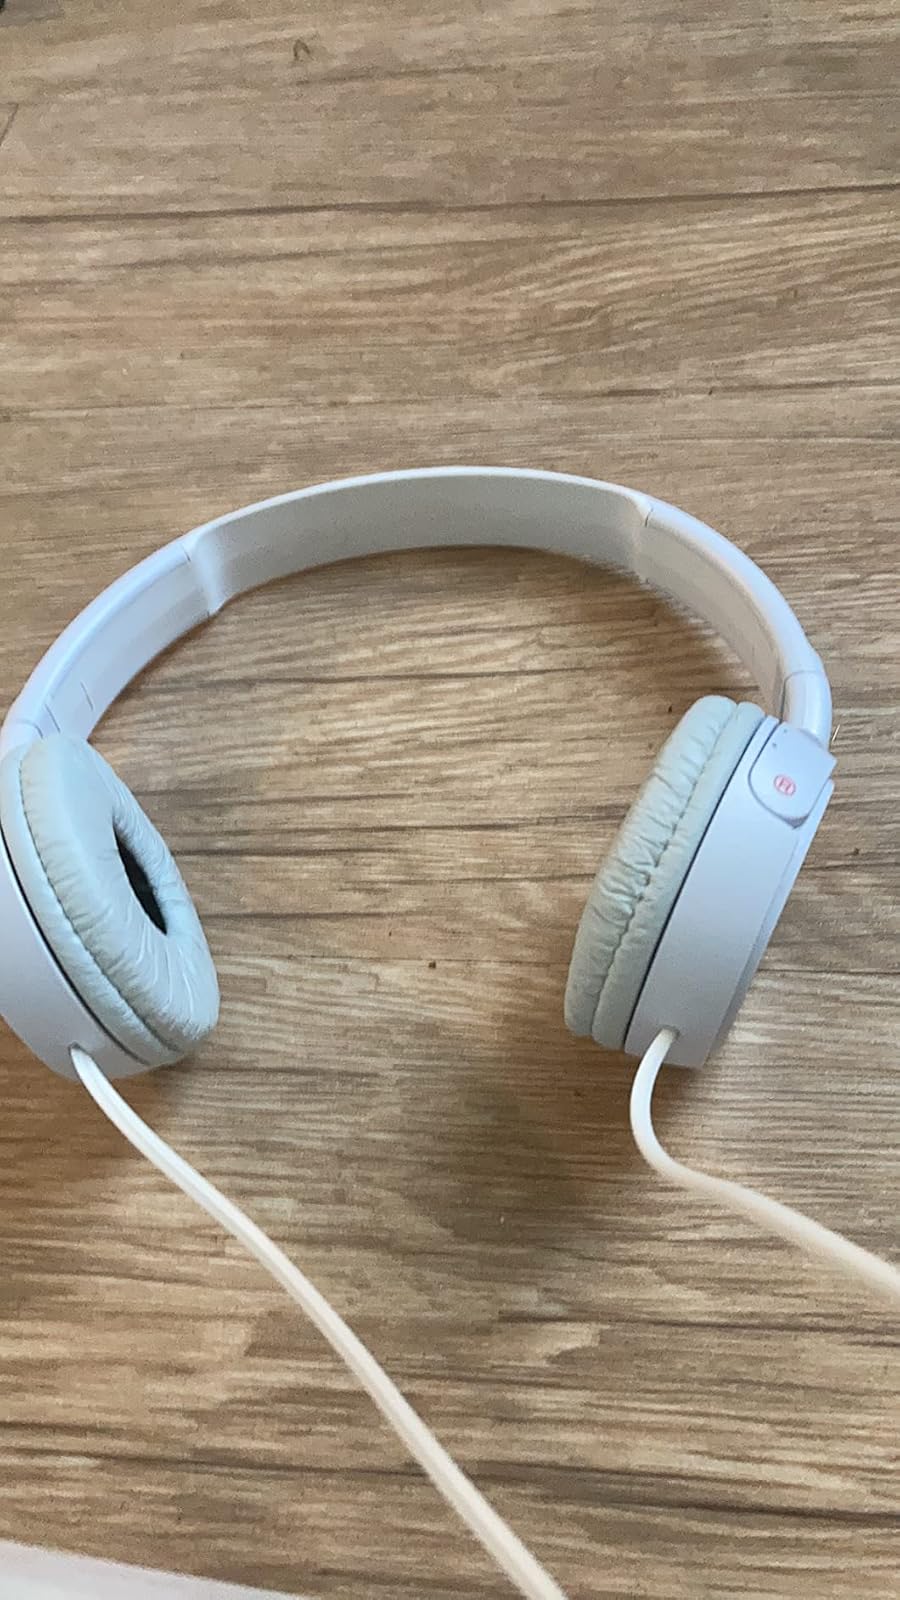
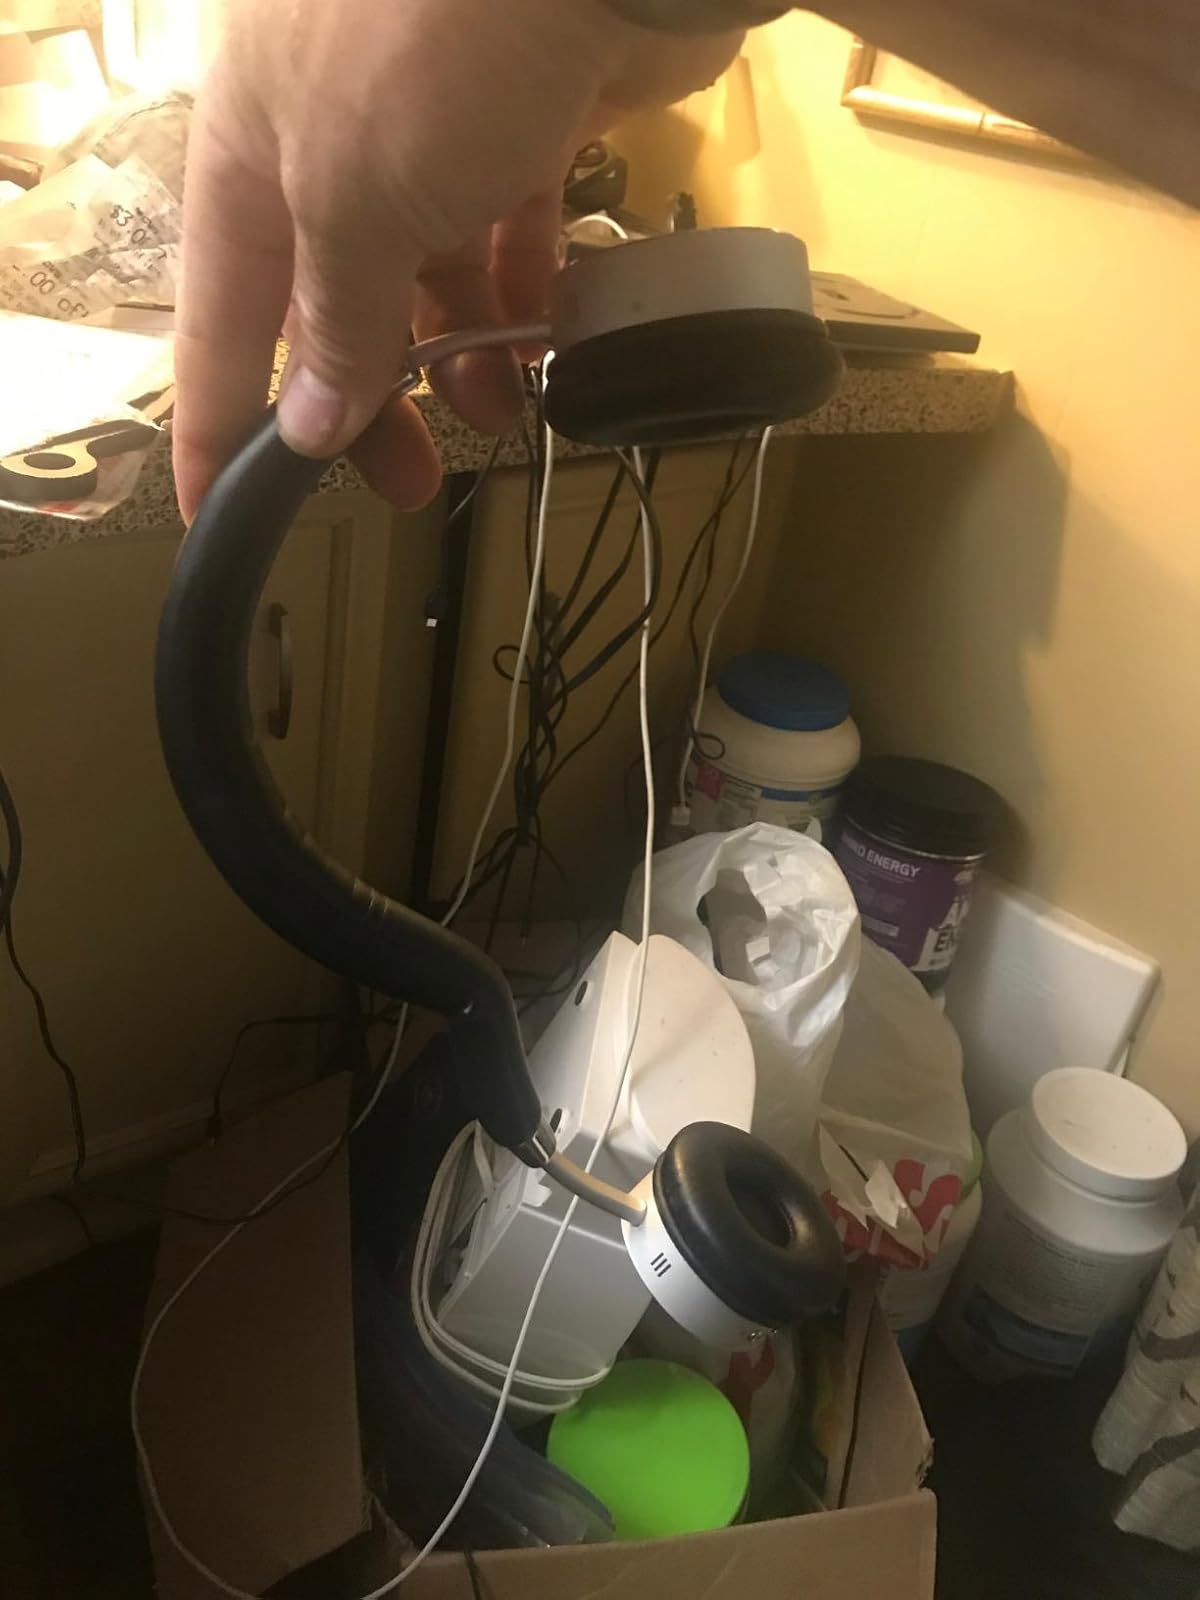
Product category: headphones
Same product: no